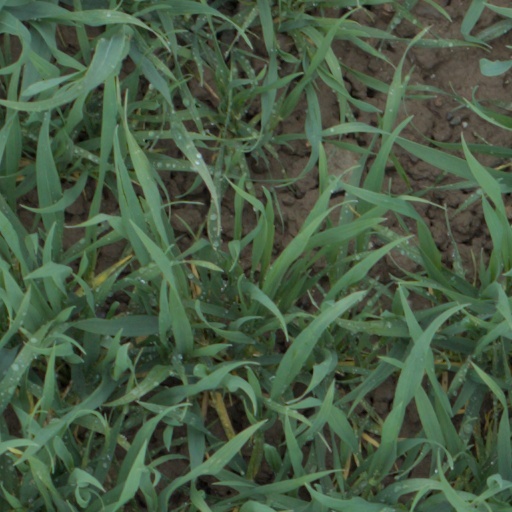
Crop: wheat